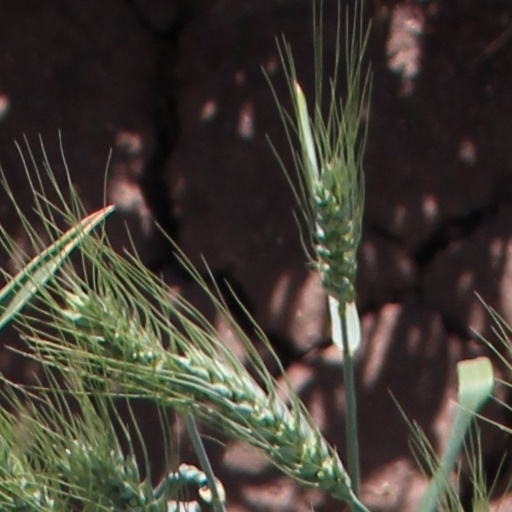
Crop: wheat